Islamic feminism

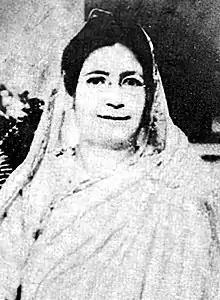
Begum Rokeya was one of the earliest Islamic feminist thinkers.

Rokeya Sakhawat Hossain, also known as Begum Rokeya (1880 - 1932) was a writer, educator and the earliest intellectual of Islamic feminism from Bengal. She struggled women's education and advocated for gender-based equality amongst Bengali Muslims, a community that was socio-economically and culturally deeply maginalised in colonial Bengal. Through her writings and activism, she sharply criticized the entrenched patriarchy of South Asian society and condemned the practice of purdah, the veiling and segregation of women. In works such as "Sultana’s Dream" (1905), the earliest utopian Islamic feminist science fiction and "Abarodhbasini" (1931), she imagined alternatives to male-dominated social orders and exposed the injustices faced by women in seclusion. In 1911, she established the first ever girls' school, "Sakhawat Memorial Girls’ School" in Calcutta to provide formal education for Muslim girls, often persuading conservative families to enroll their daughters by agreeing to preserve cultural customs within the classroom. She was very influencial amongst Bengalis and her legacy is celebrated in modern-day Bangladesh.